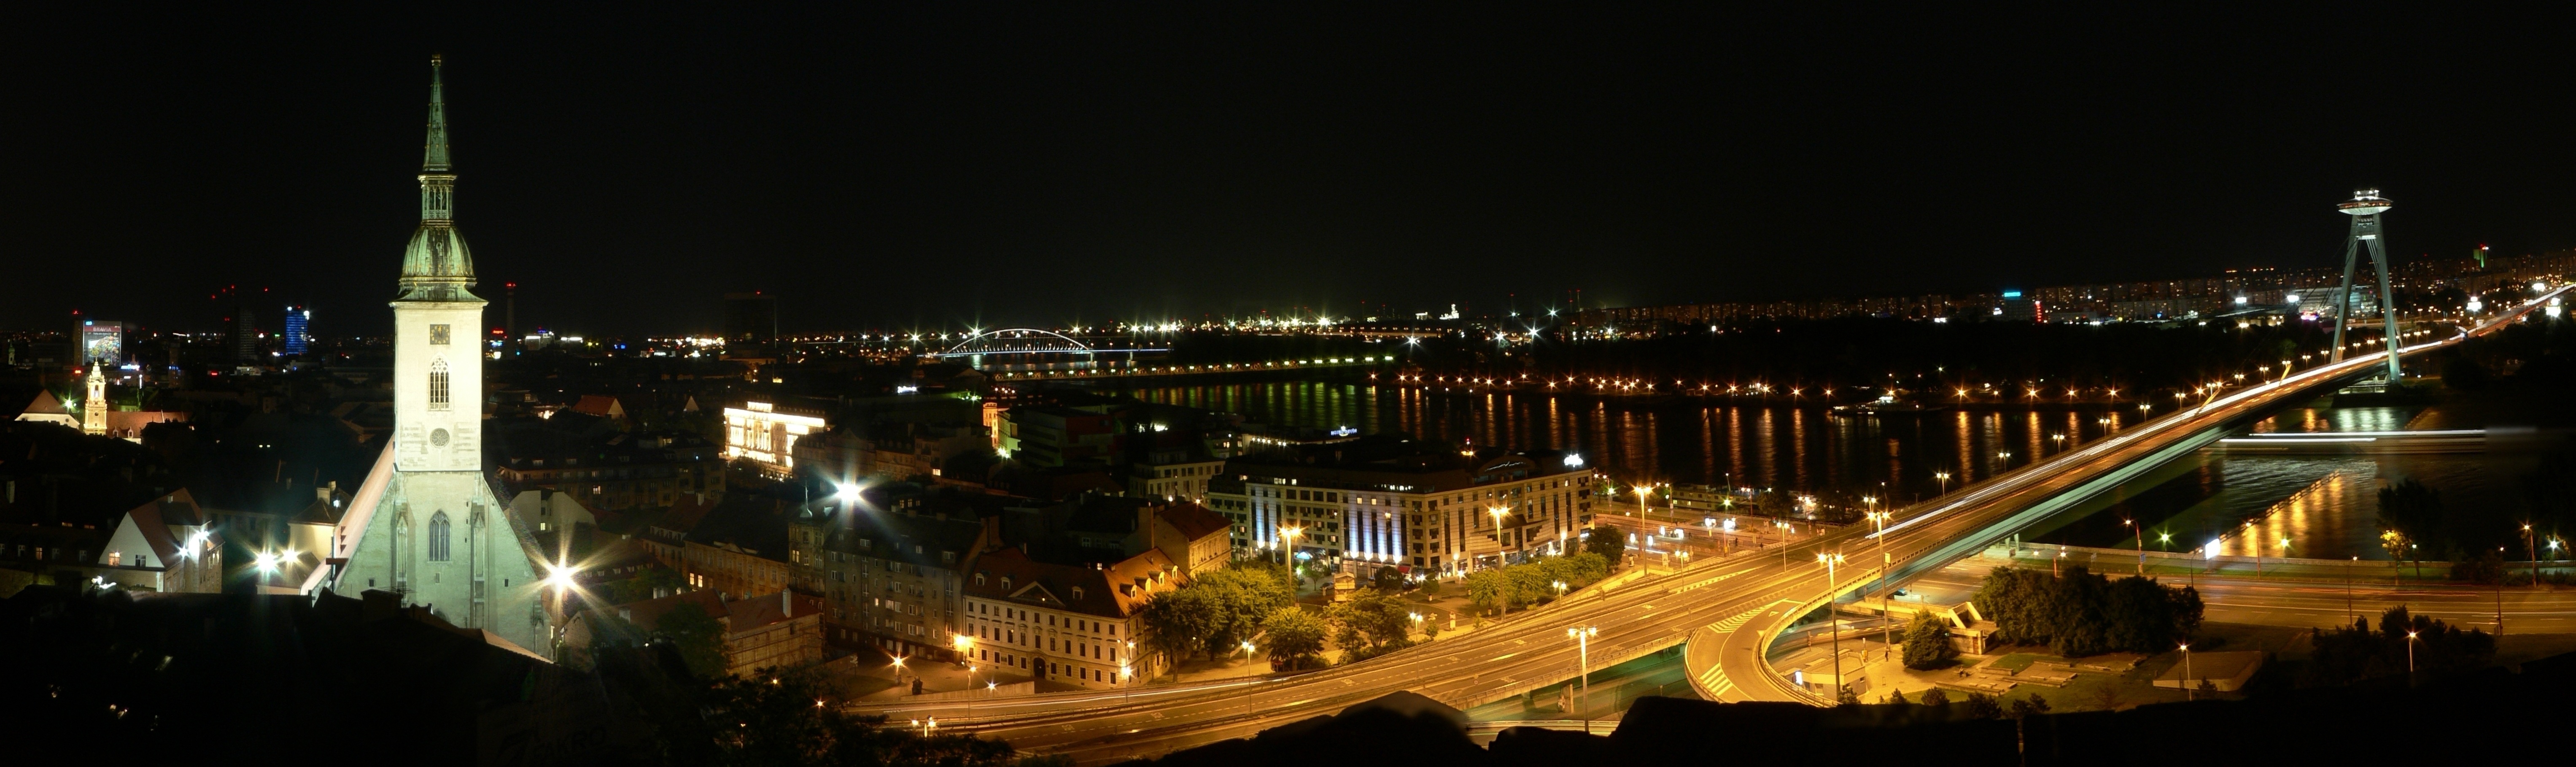
bridge, skyline, night, city, skyscraper, river, cityscape, panorama, evening, landmark, church, danube, metropolis, bratislava, slovakia, night bridge, human settlement, metropolitan area